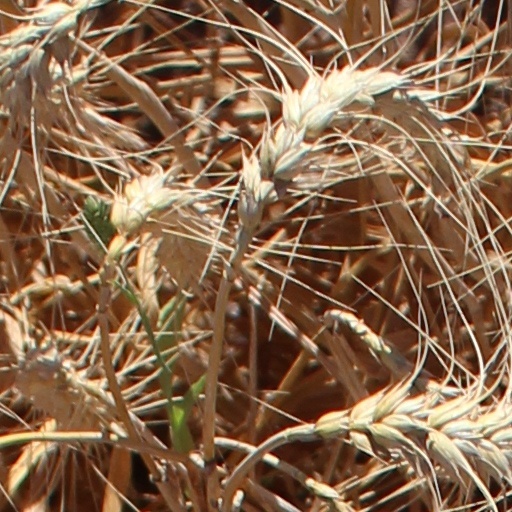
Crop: wheat